Loathly lady

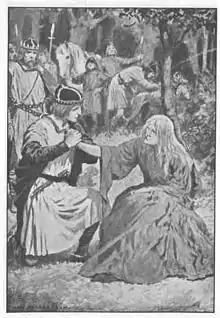
"Lady, I will be a true and loyal husband." Gawain and the loathly lady in W. H. Margetson's illustration for Maud Isabel Ebbutt's "Hero-Myths and Legends of the British Race" (1910)

The loathly lady (Motif D732 in Stith Thompson's motif index), is a tale type commonly used in medieval literature, most famously in Geoffrey Chaucer's "The Wife of Bath's Tale". The motif is that of a woman who appears unattractive (ugly, "loathly") but undergoes a transformation upon being approached by a man in spite of her unattractiveness, becoming extremely desirable. It is then revealed that her ugliness was the result of a curse which was broken by the hero's action.